Time for Revenge

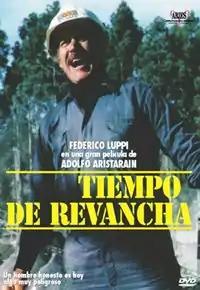
Spanish language theatrical poster

Time for Revenge is a 1981 Argentine political thriller film written and directed by Adolfo Aristarain and starring Federico Luppi, Julio De Grazia, Haydée Padilla, and Ulises Dumont. It was produced by Héctor Olivera and Luis O. Repetto. The music was composed by Emilio Kauderer. The film premiered in Argentina on July 30, 1981, and won 10 awards, including the Silver Condor for Best Film and Best Film (ex aequo) in the Montréal World Film Festival.